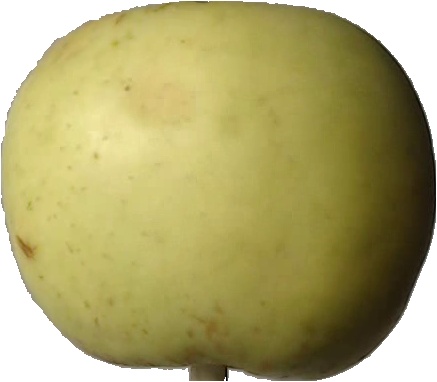
Label: apple_golden_3